Peter Walker (actor)

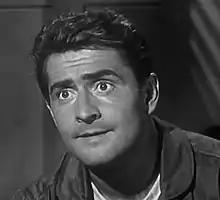
Walker in "Man with a Camera", 1958

Peter Thomas Walker (born July 24, 1927) is an American film, stage and television actor. Born in Mineola, New York. He appeared in over 30 films and television programs, and was known for his appearance as Sam in the anthology television series "The Twilight Zone" in the episode "A World of Difference". Walker was also a performer at the Avondale Playhouse. He later worked as a photographer and sculptor.